Subtractor

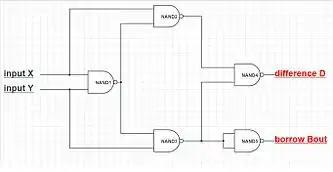
Figure 2: Half-subtractor using NAND gate only.

Using the table above and a Karnaugh map, we find the following logic equations for formula_14 and formula_15: